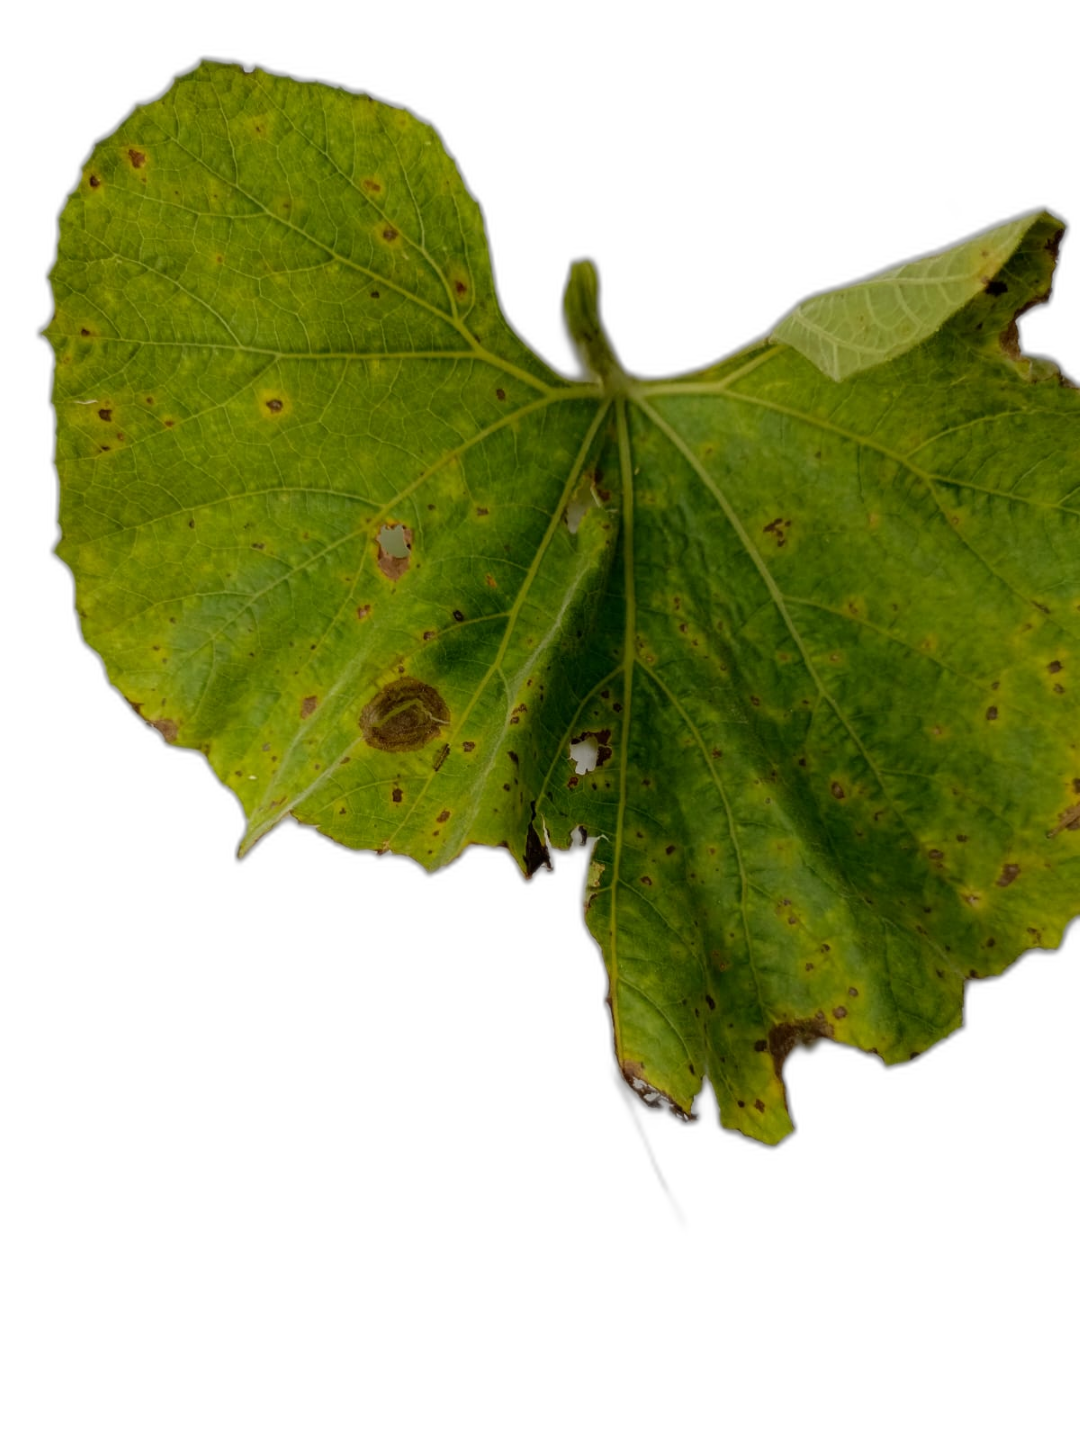
Crop: Bottle Gourd
Label: Anthracnose